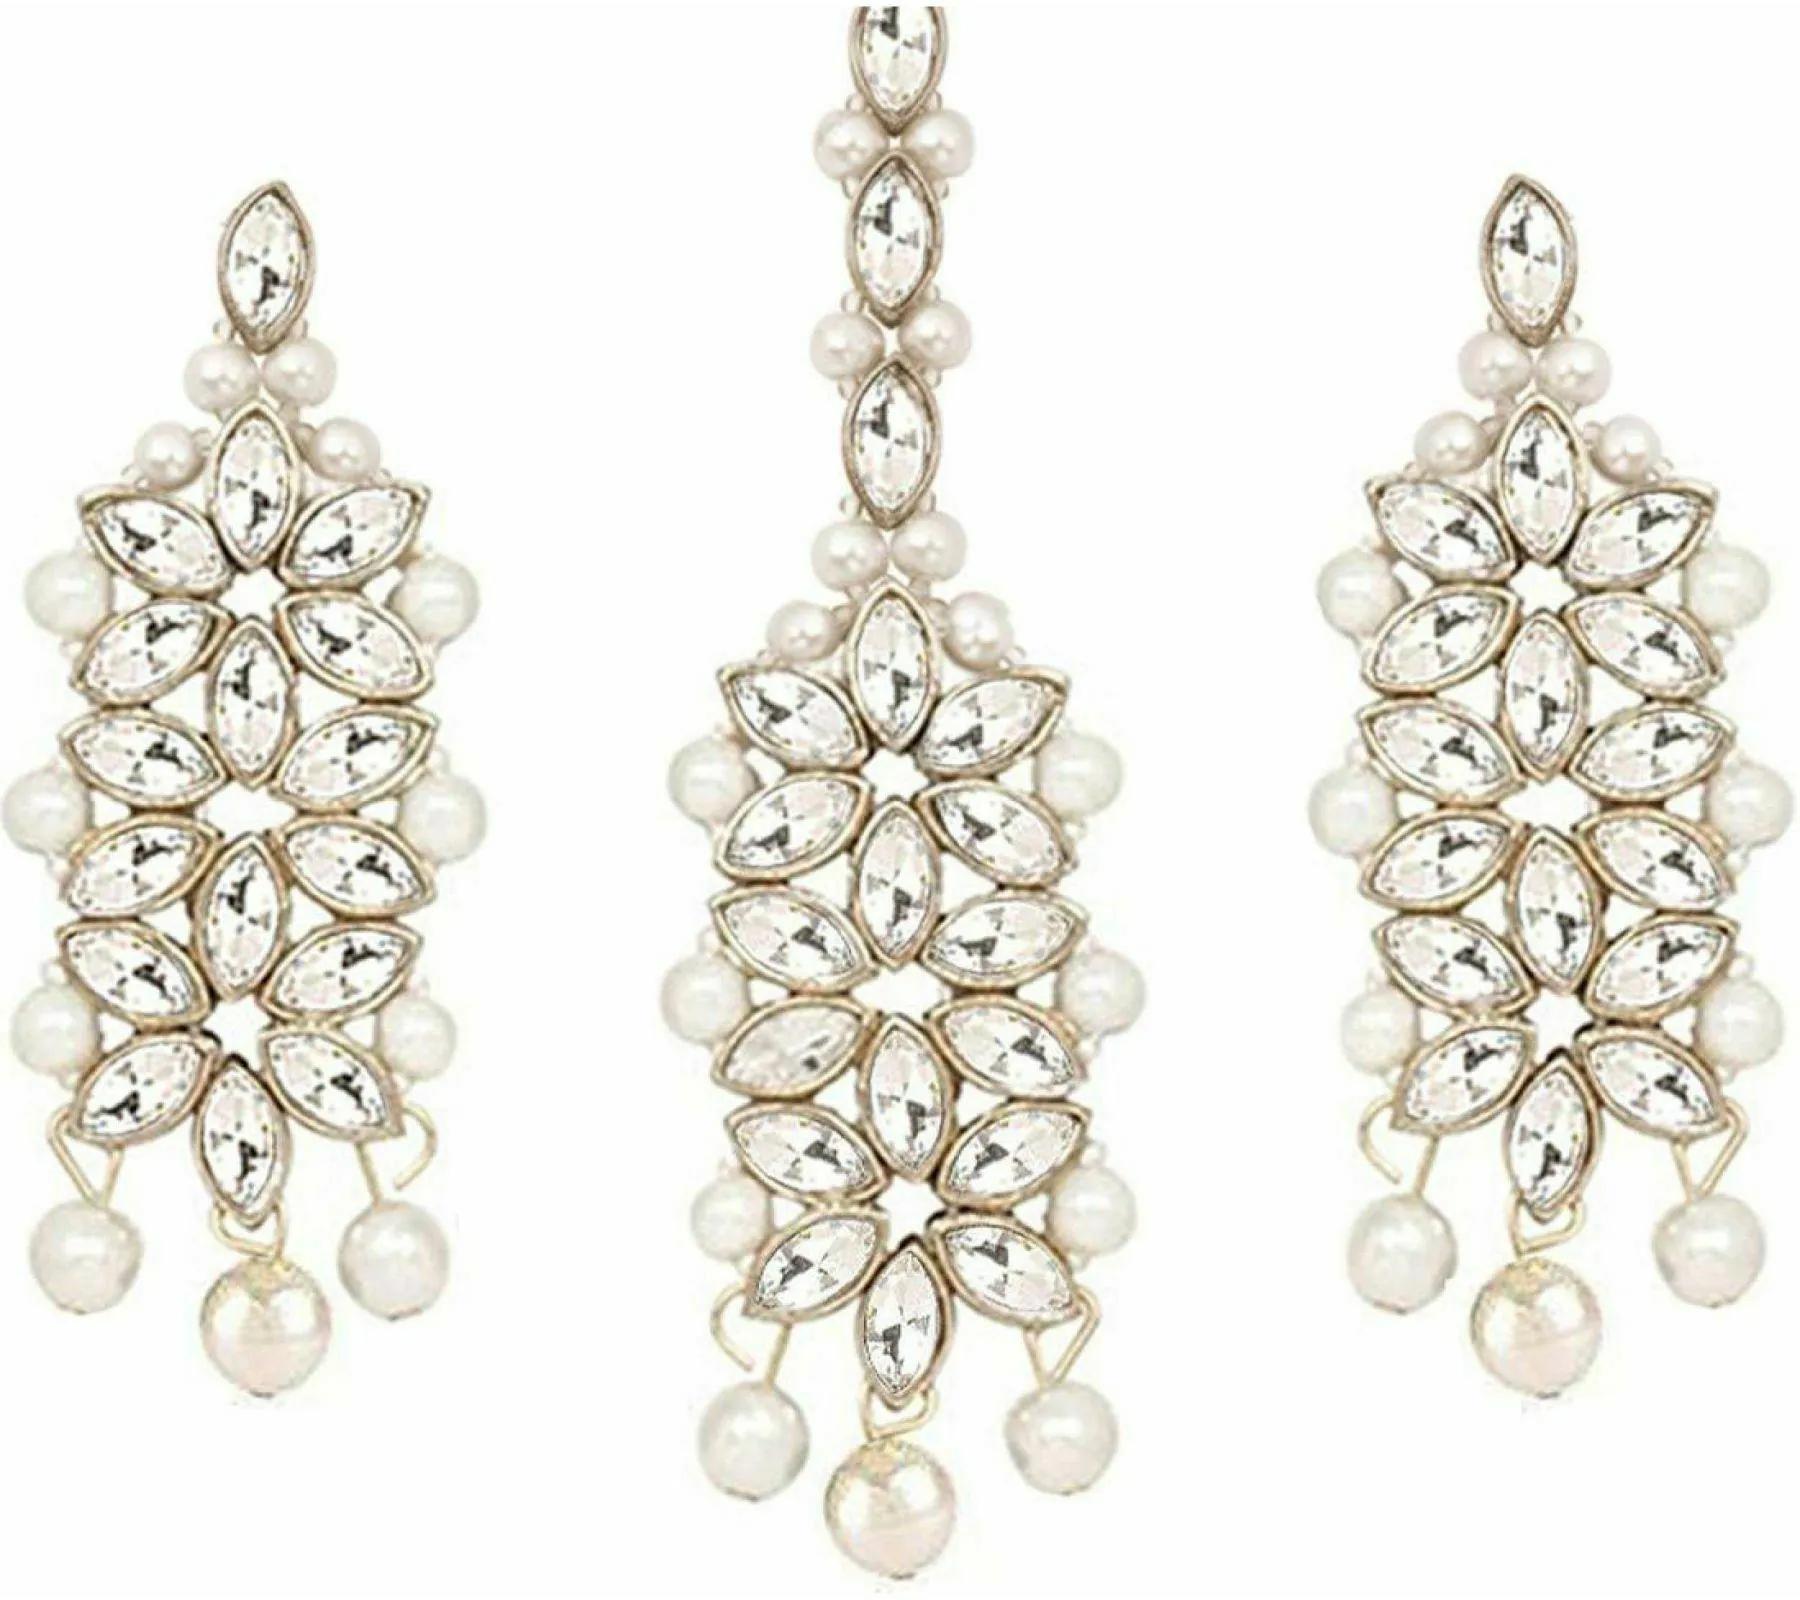
 Gyaan Jewels Handmade Gold Plated Alloy Necklace, Earring and Maang Tikka Set White (Women, Girls) (Pack of 1) Free Size
Type: Necklaces
Brand: Gyaan Jewels
Price: Rs. 334
 The classy charm of the close fitting choker necklace is simply unmatchable in india, chokers studded with precious stones have been used by royalty since ancient times. Thick choker bands worn by teenagers reflect a cool, rebellious sense of style. This jewellery set comes with a mang tikka and is an ideal match for a wedding attire. This mang tikka is a perfect match for this wedding set and will make you look your best at any occasion.
Features: These are very easy to use being lightweight and has a design which makes it very comfortable,Superior quality and skin friendly,Made from premium quality material this product assures to remain in its original glory even after years of usage,Perfect gift ideal valentine, birthday, anniversary gift your loved ones
Included: 1 Necklace 2 Earring 1 Mang tika